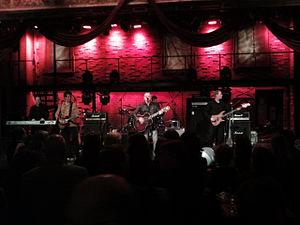
Glass Tiger est un groupe rock canadien qui fut populaire surtout dans les années 1980. Un de leurs grands succès fut Forget me when I'm gone.